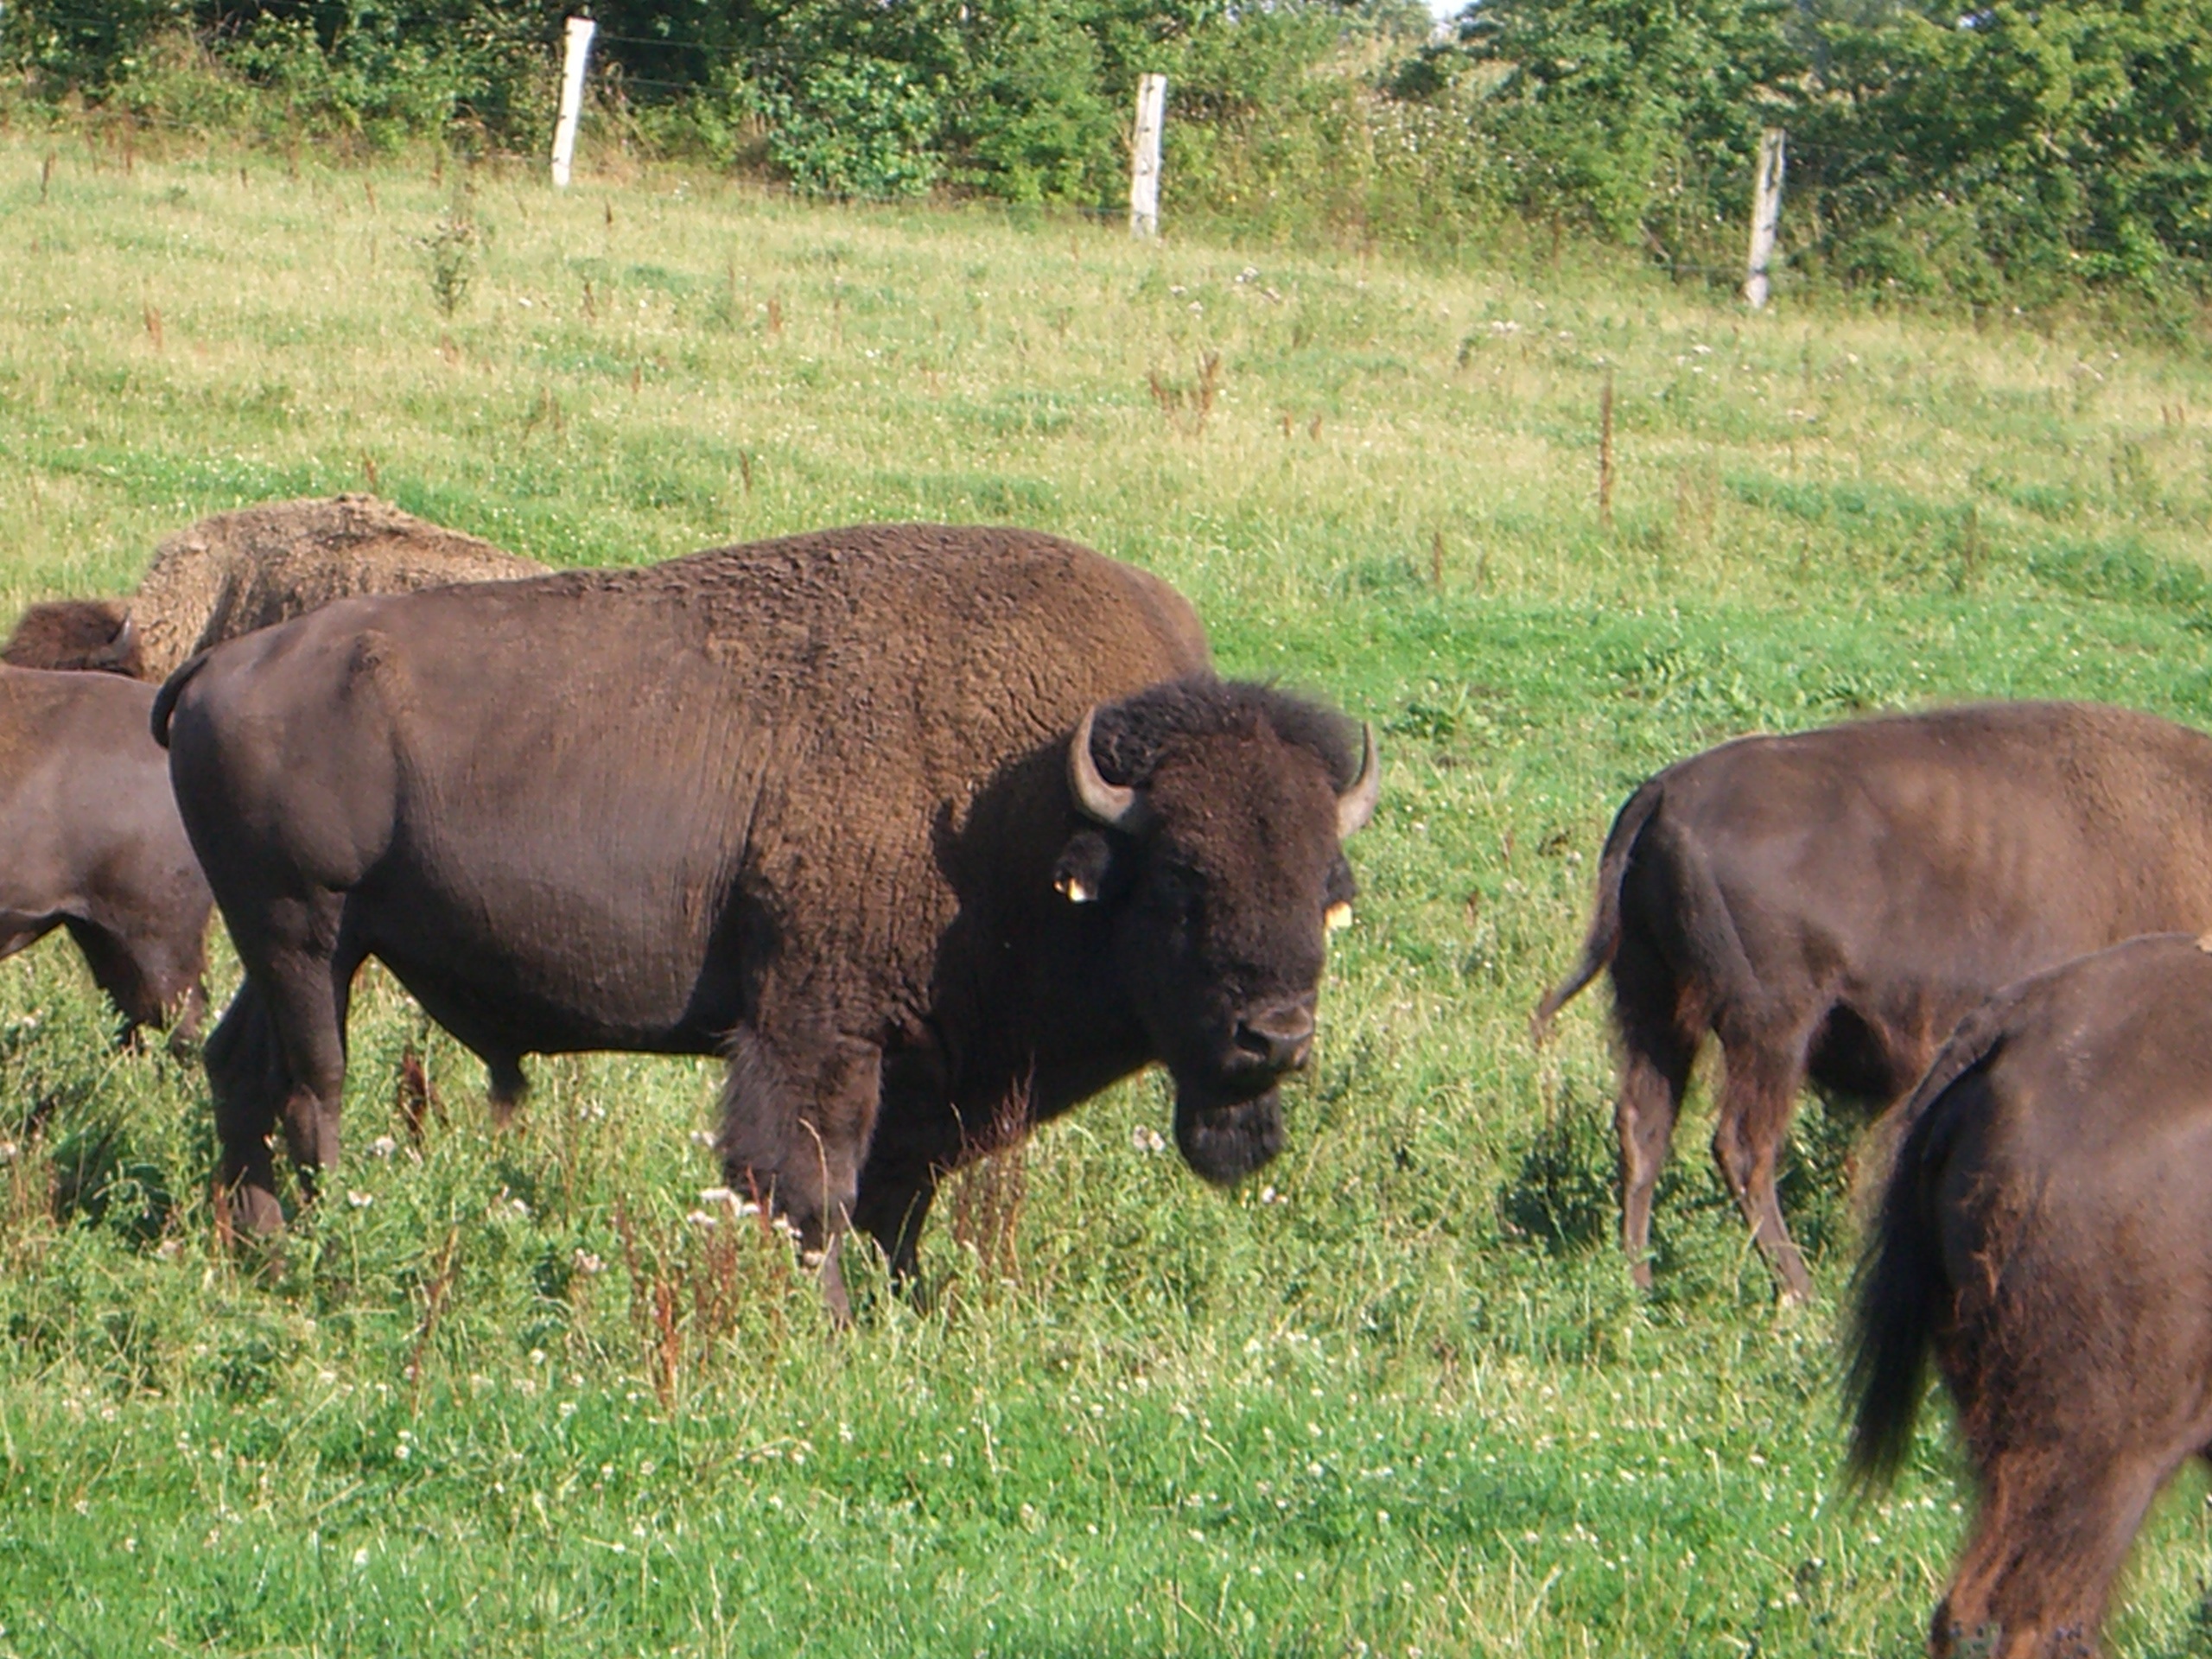
grass, farm, meadow, flock, wildlife, wild, cattle, herd, pasture, grazing, america, mammal, beef, fauna, steak, bull, grassland, bison, breeding, rural area, water buffalo, indians, cattle like mammal